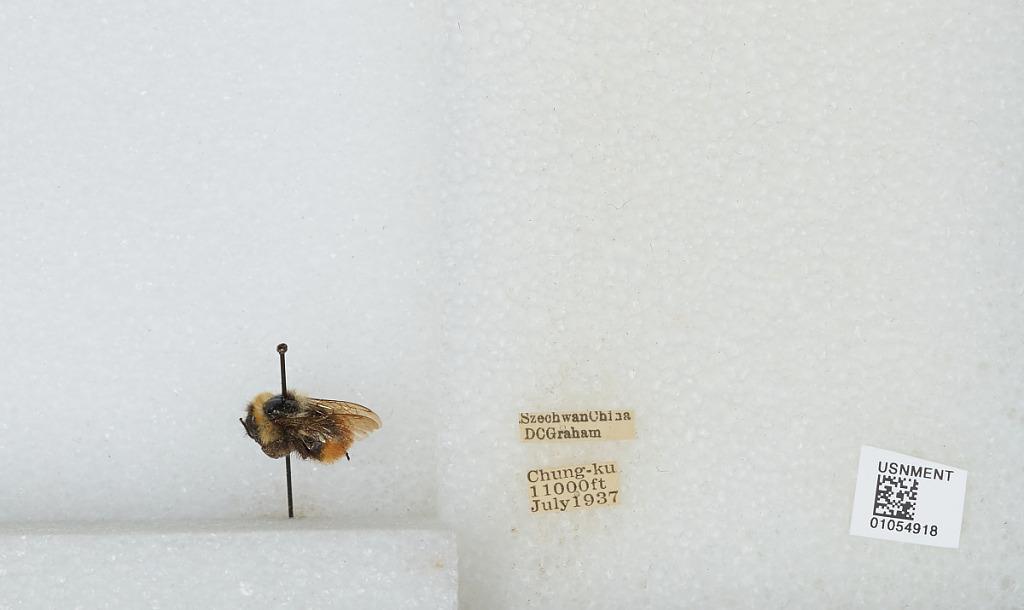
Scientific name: Bombus sp.
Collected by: D. Graham
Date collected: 1937-7-
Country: China
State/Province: Sichuan
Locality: Chung-ku